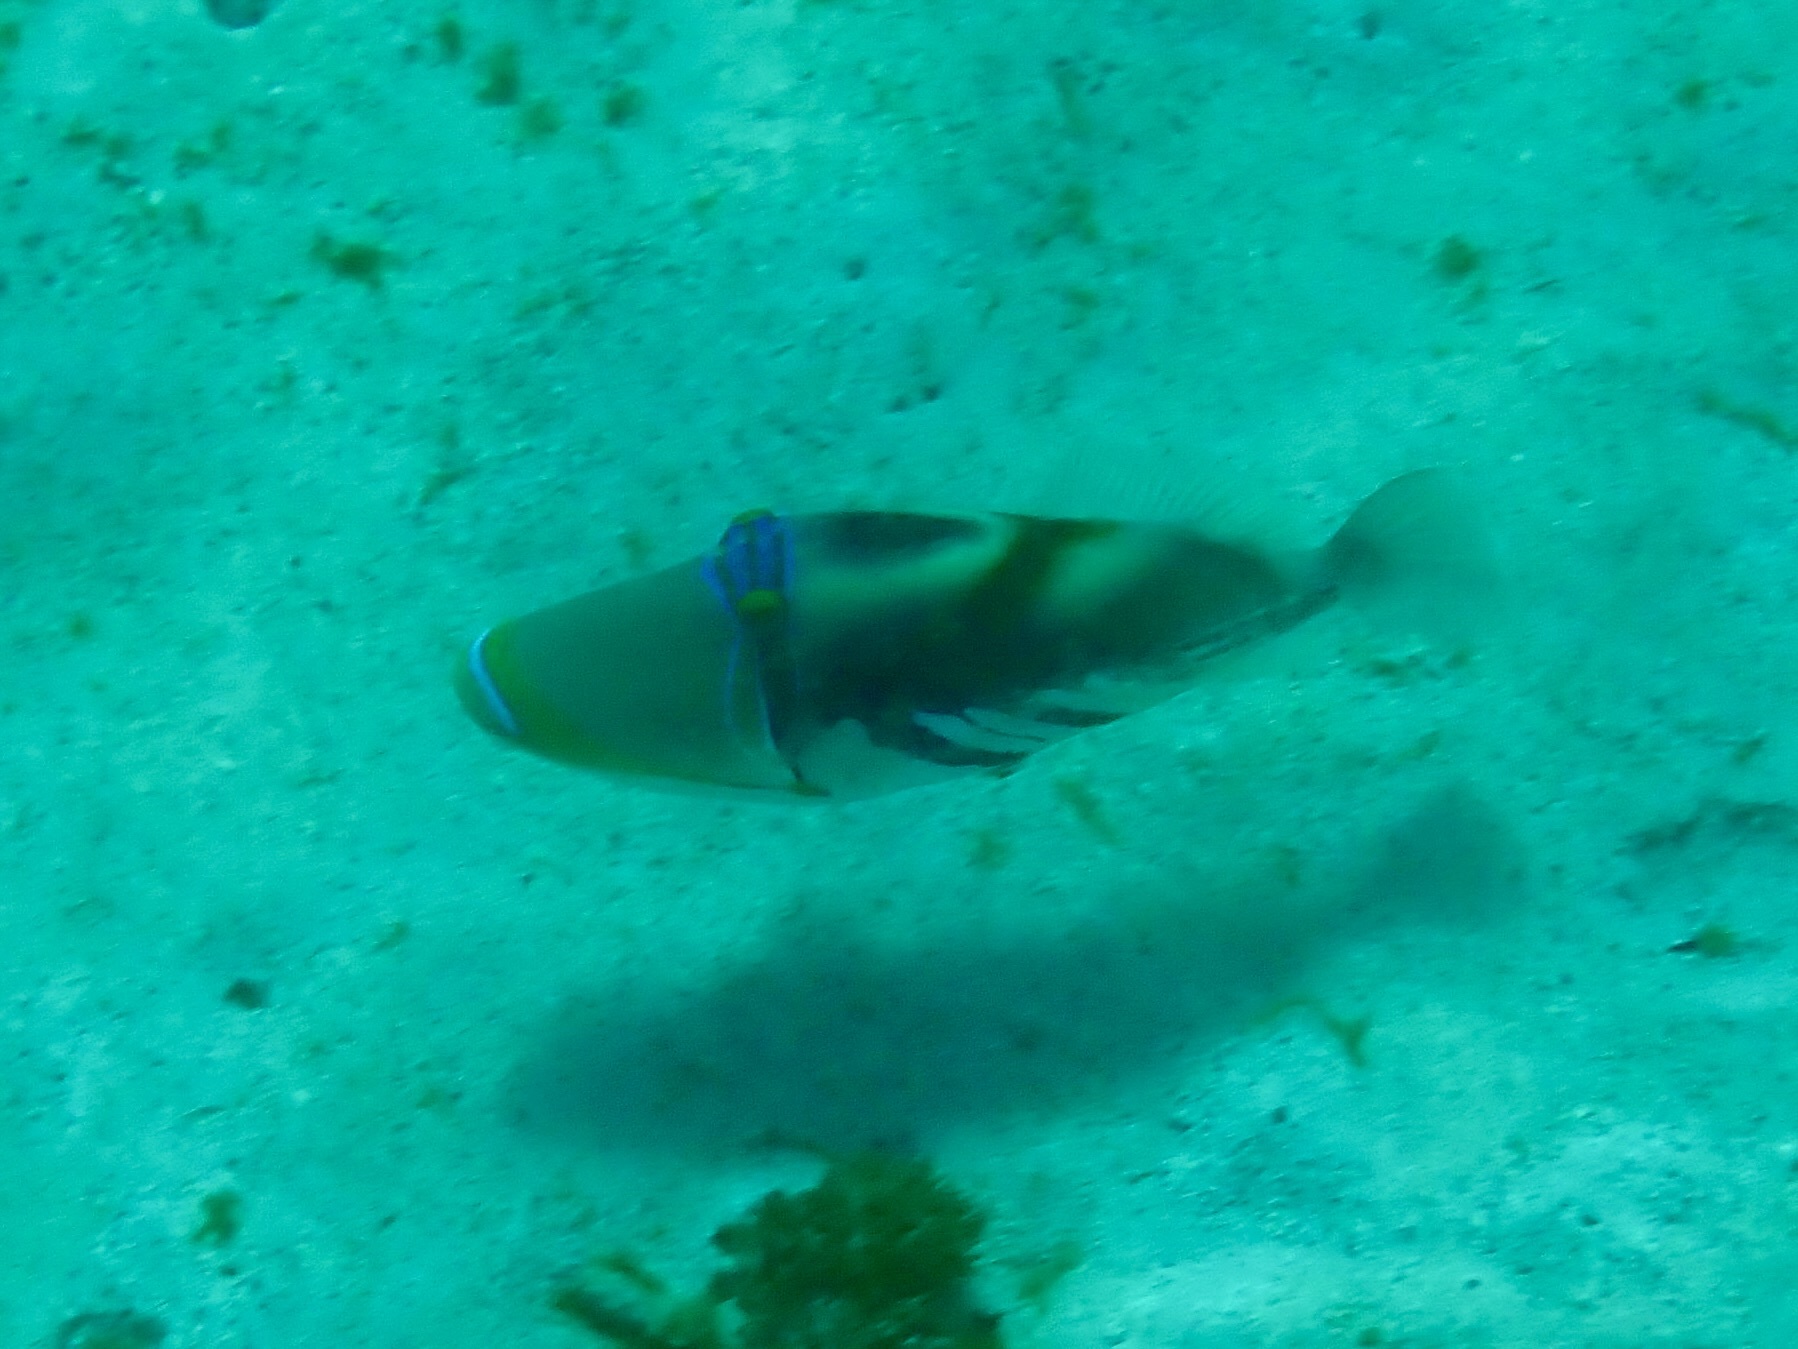
Rhinecanthus aculeatus (Lagoon Triggerfish)